Priestly Fraternity of Saint Peter

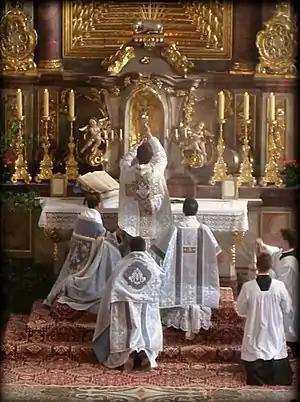
Members of the fraternity celebrating Solemn Mass

The FSSP consists of priests and seminarians who intend to pursue the goal of Christian perfection according to a specific charism, which is to offer the Mass and other sacraments according to the Roman Rite as it existed before the liturgical reforms that followed the Second Vatican Council. Thus, the fraternity uses the Roman Missal, the Roman Breviary, the Pontifical ("Pontificale Romanum"), and the Roman Ritual in use in 1962, the last editions before the revisions that followed the Council.